Carnival

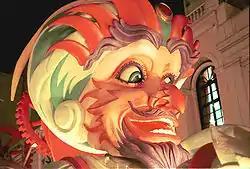
The float of the King Carnival parading in Patras, Greece

The Carnival of Binche dates at least to the 14th century. Parades are held over the three days before Lent; the most important participants are the Gilles, who wear traditional costumes on Shrove Tuesday and throw blood oranges to the crowd. In 2003, the Carnival of Binche was recognised as one of the Masterpieces of the Oral and Intangible Heritage of Humanity.